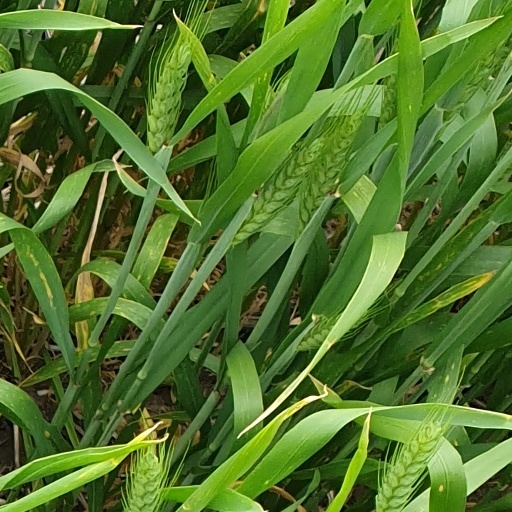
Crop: wheat